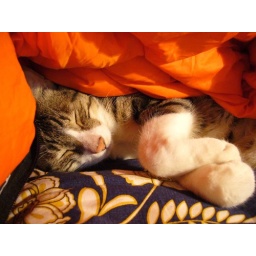
mimi in sleeping bag